Pravednik

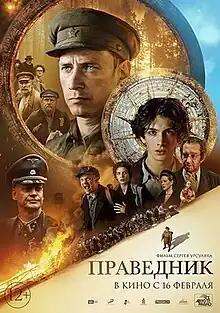
Theatrical release poster

Pravednik or Tzadik in English (known as The Righteous in English) is a 2023 Russian World War II film directed by Sergei Ursuliak. The historical drama film is based on the real story of the Soviet partisan officer the Avenger detachment, Nikolai Kiselev (played by Aleksandr Yatsenko), who saved over 200 Jews from the Nazis in World War II.